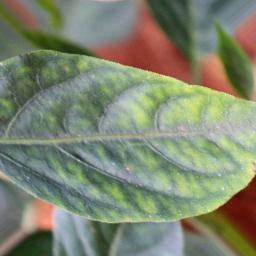
Label: nutritional